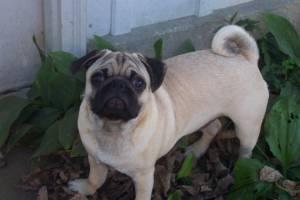
Breed: pug